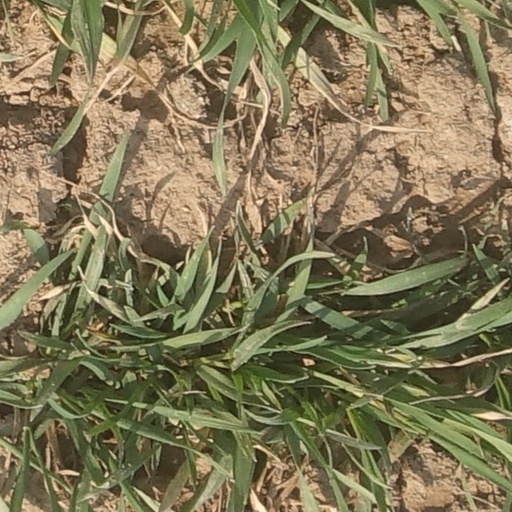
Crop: wheat